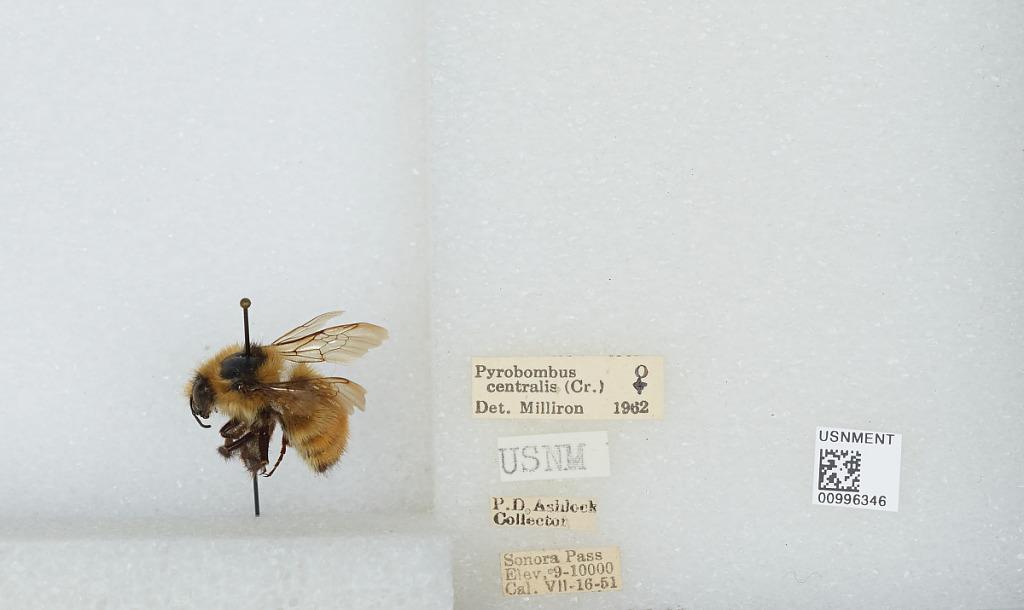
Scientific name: Bombus (Pyrobombus) centralis Cresson
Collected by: P. Ashlock
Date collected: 1951-7-16
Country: United States
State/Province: California
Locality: Sonora Pass
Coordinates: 38.3278, -119.636
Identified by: Milliron